Elevon, Virginia

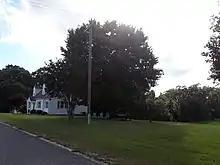
House in Elevon, July 2018

Elevon is an unincorporated community in Caroline County, in the U.S. state of Virginia.